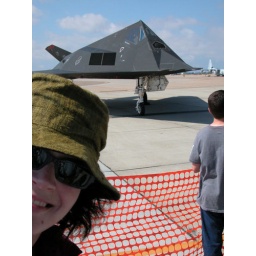
that girl with green hat kept getting in my photos...